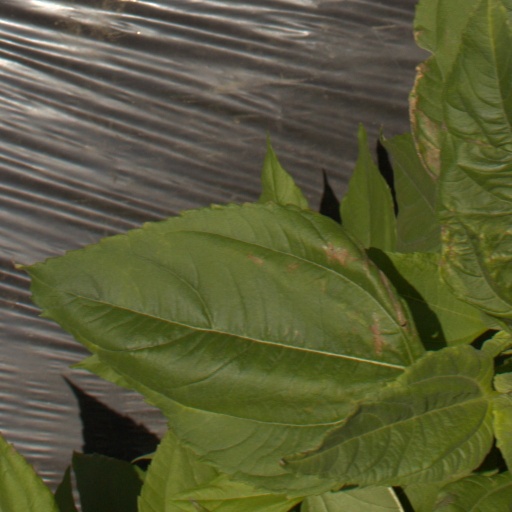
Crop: Jerusalem artichoke